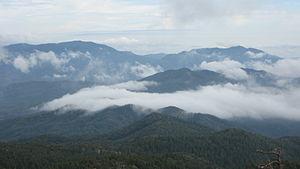
Les monts Bradshaw sont une chaîne de montagnes dans le centre de l'Arizona, aux États-Unis, nommée en l'honneur des frères Isaac et William D. Bradshaw après leur mort, anciennement connue en anglais sous le nom de chaînon Silver Mountain.